VFA-102

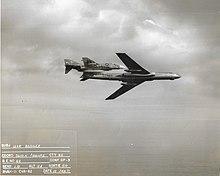
An F-4 Phantom from VF-102 intercepting an Egyptian Air Force Tupolev TU-16 Badger over the Mediterranean Sea on 12 January 1971.

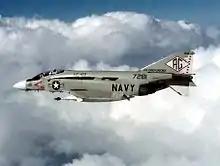
VF-102 F-4J Phantom II circa 1977

In 1975 and 1978, VF-102 conducted cross-deck operations aboard HMS "Ark Royal".